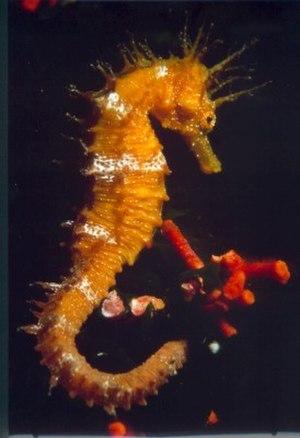
Les Hippocampes, du grec ἵππος, híppos, « cheval » et de κάμπος, kámpos, « poisson marin », aussi appelés familièrement chevaux de mer, sont un genre de poissons à nageoires rayonnées de la famille des Syngnathidae. Une cinquantaine d'espèces se répartissent dans les eaux tempérées et tropicales partout dans le monde. Comme beaucoup de poissons, ils souffrent de la destruction de leur habitat et de la surpêche liée au braconnage.
Hippocampus guttulatus, communément nommé Hippocampe moucheté ou hippocampe à long bec, est une espèce de poisson osseux de petite taille appartenant à la famille des Syngnathidae, natif de l'Océan Atlantique oriental et de la Mer Méditerranée.